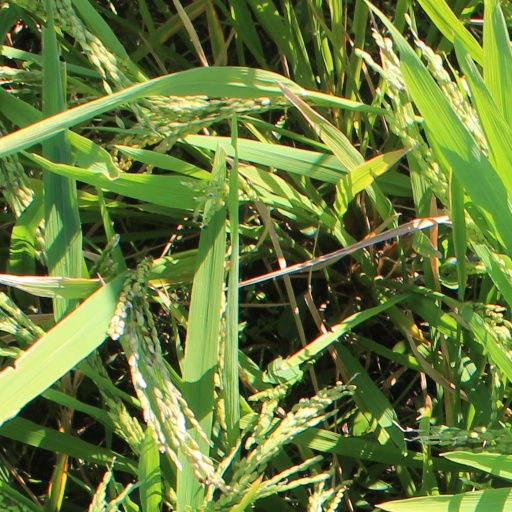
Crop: rice